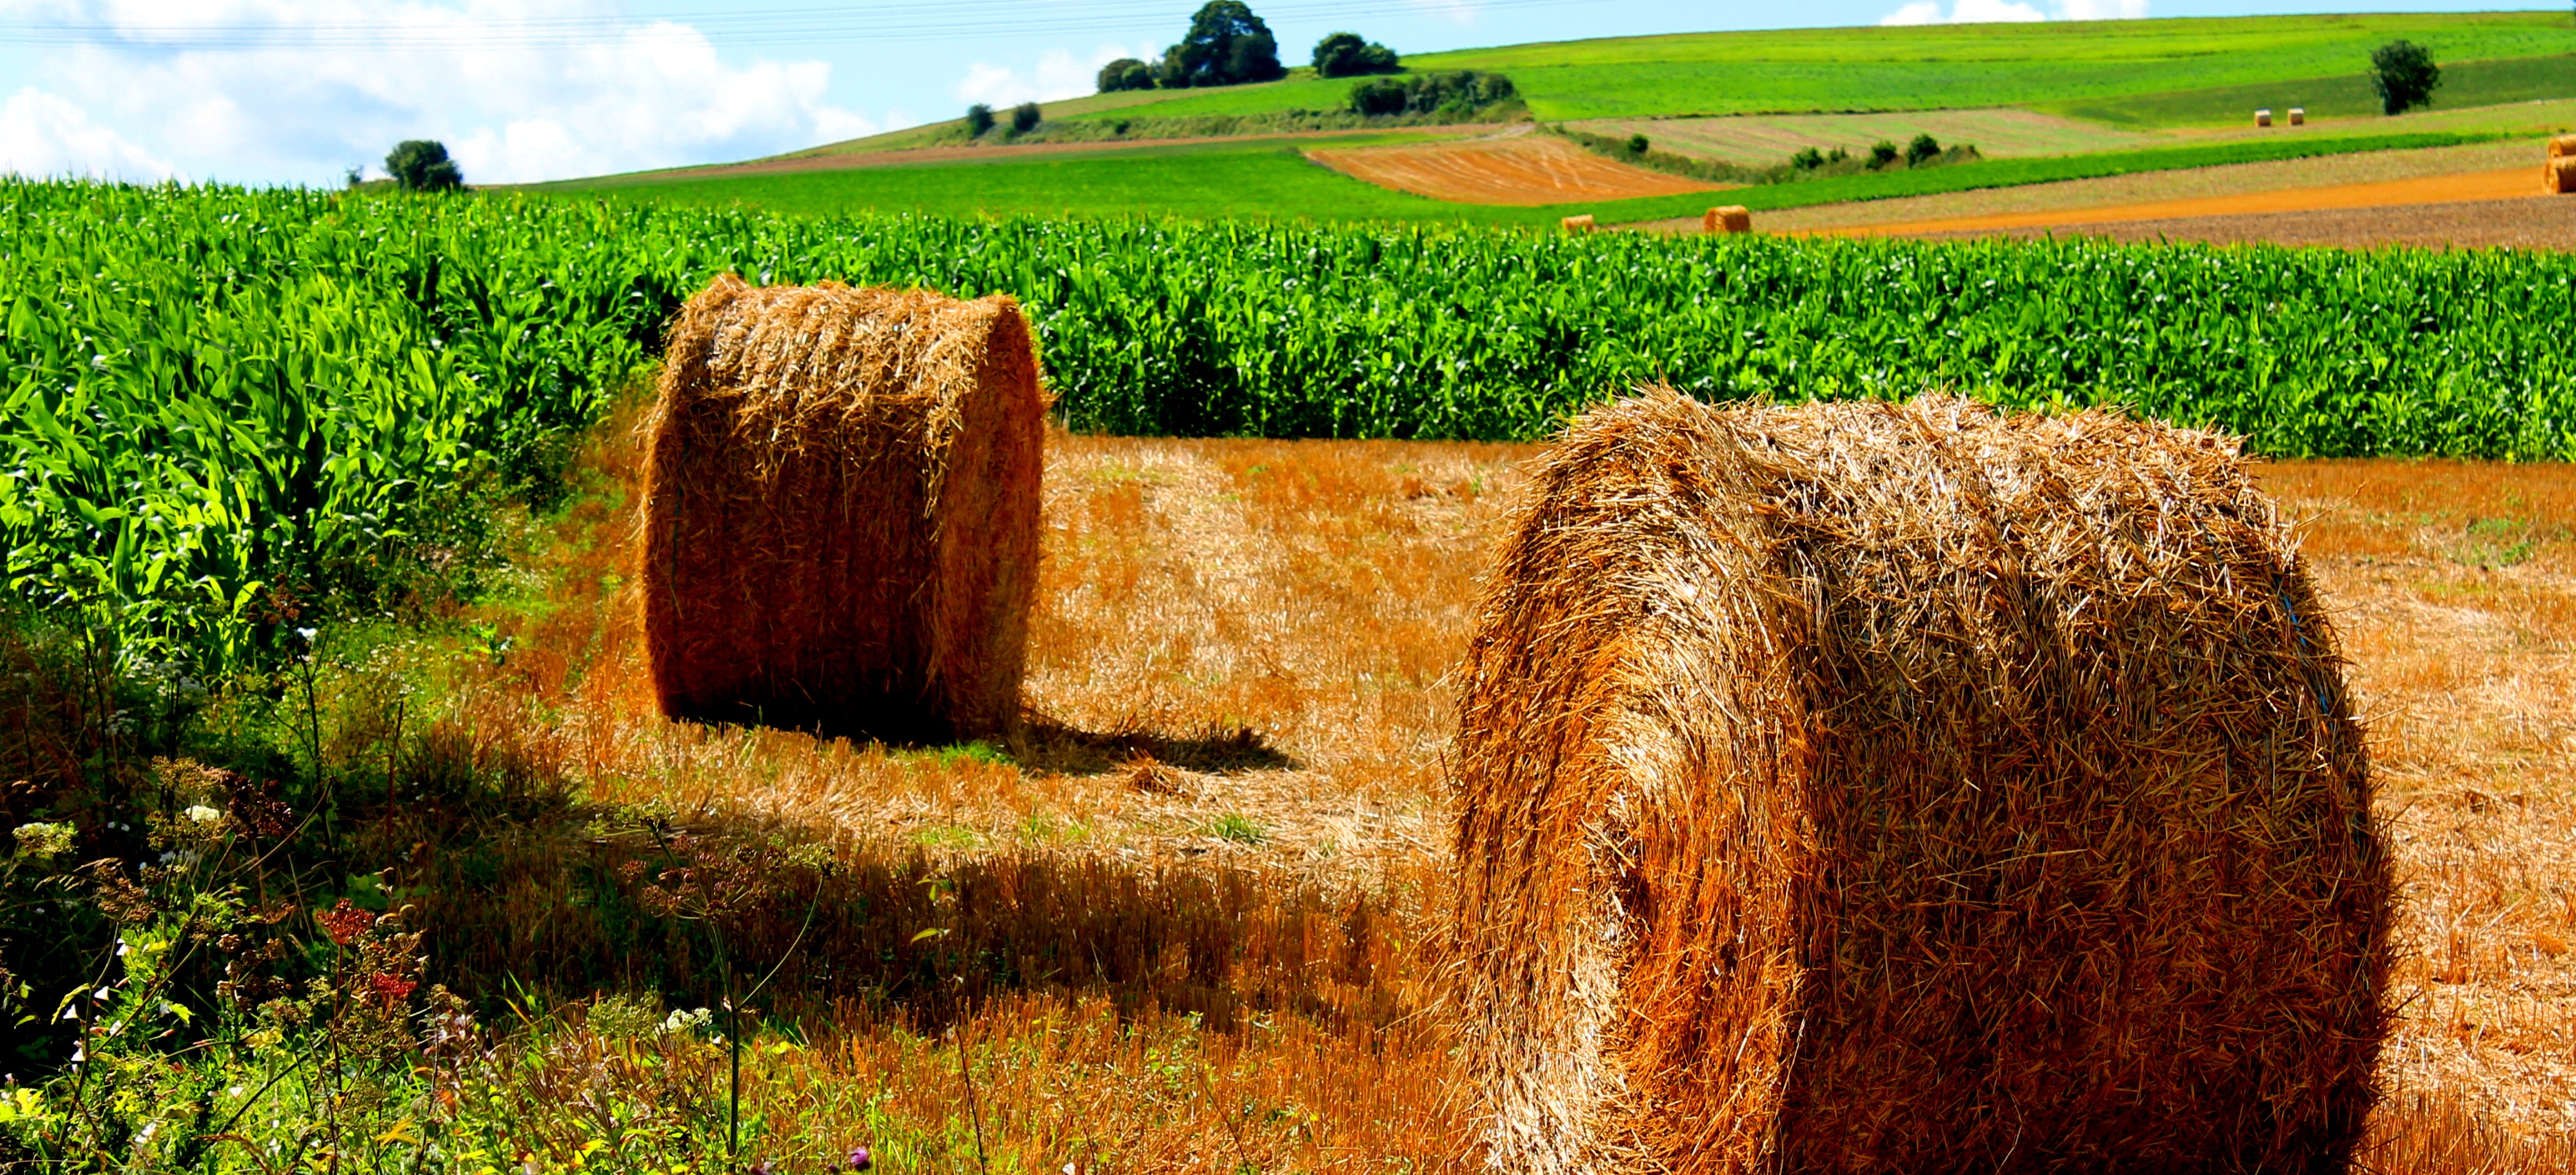
landscape, grass, plant, hay, field, farm, meadow, prairie, france, crop, pasture, soil, contrast, agriculture, plain, colour, fields, grassland, image, depth, dailyshoot, maize, rural area, grass family